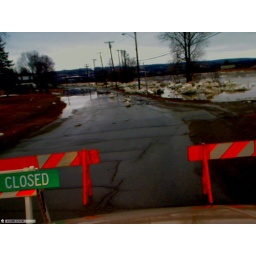
Road flooding, North side of River, East of bridge in Fort Fairfield. This is less water then last night.